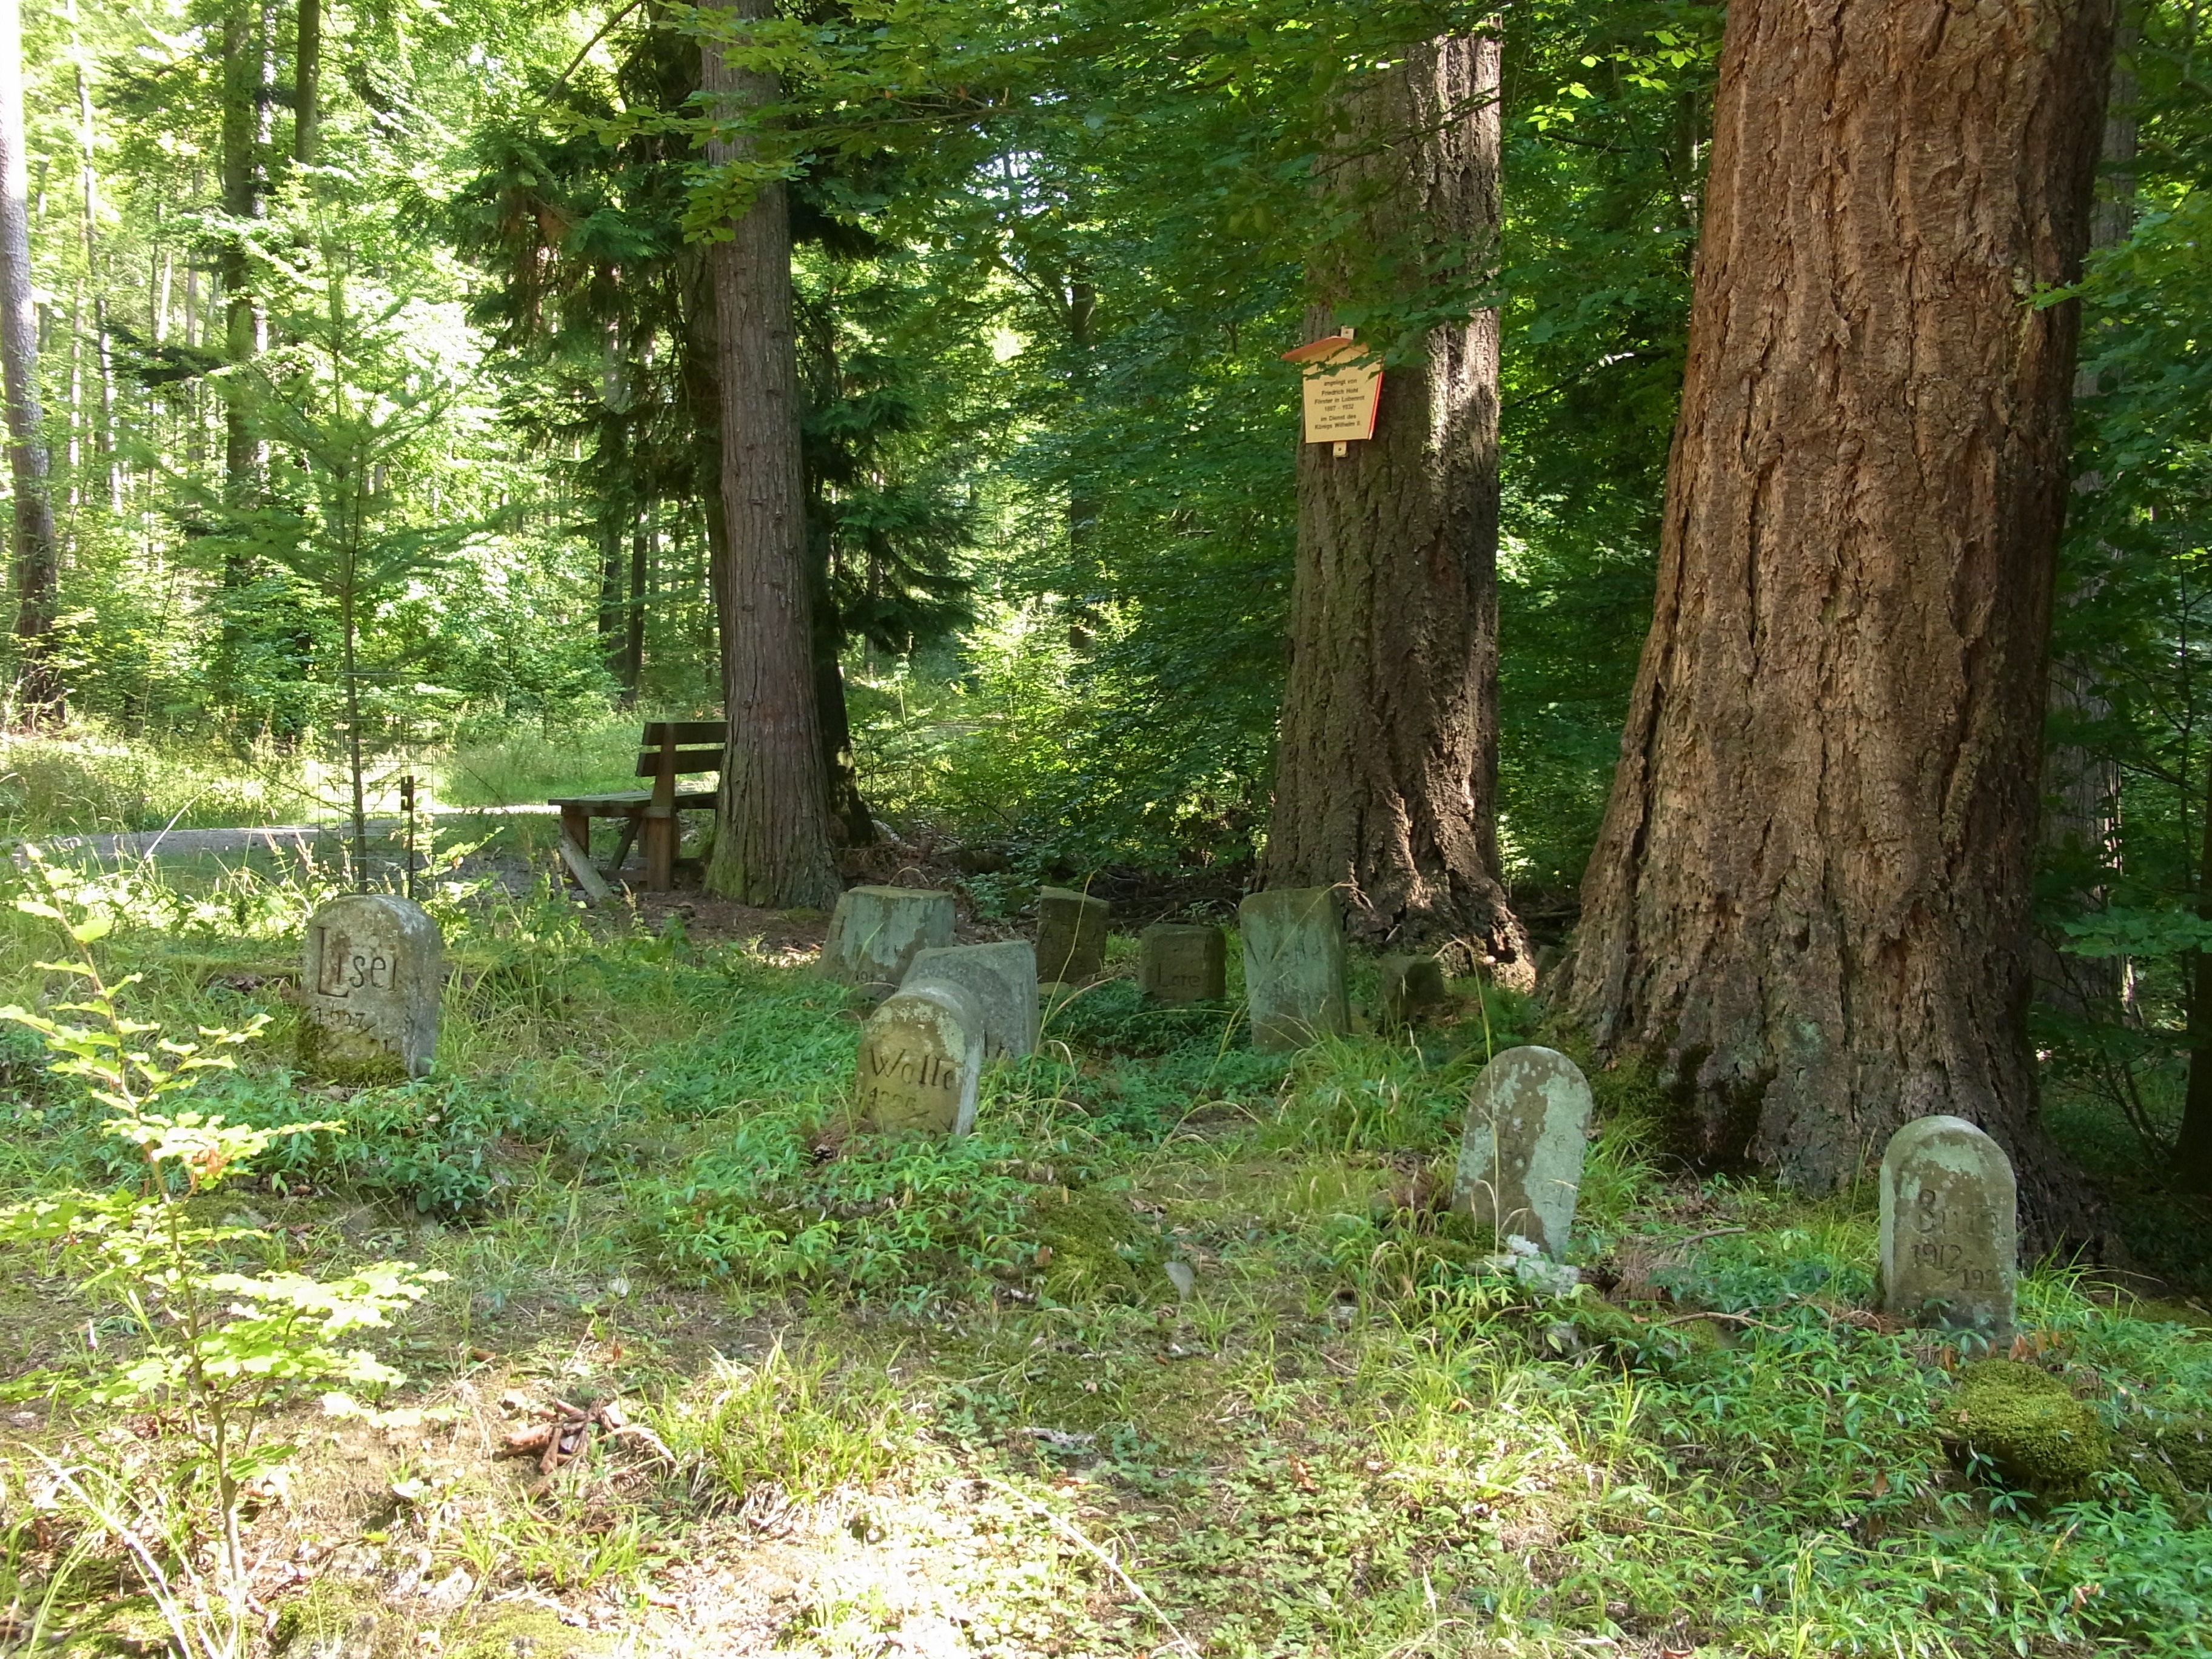
tree, forest, trail, peaceful, rest, cemetery, grave, dogs, animals, woodland, habitat, graves, ecosystem, resting place, last calm, grave stones, sand stone, woodland cemetery, biome, natural environment, geographical feature, temperate coniferous forest